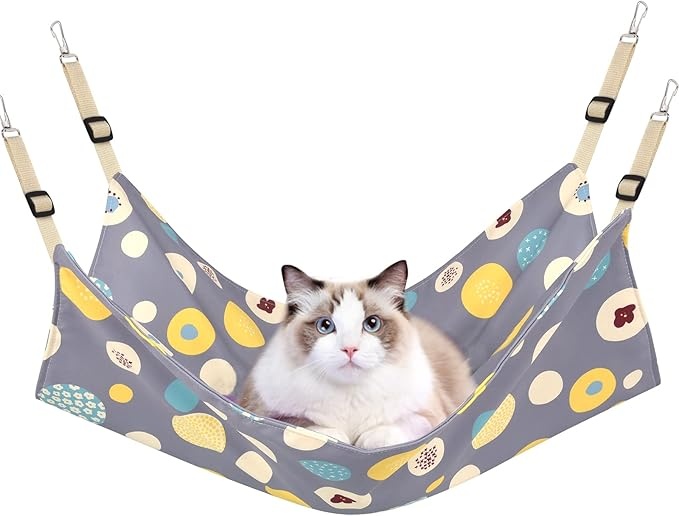
Cat Hammock Bed Cool Summer Hanging Adjustable Pet Hammock Bed for Cats/Small Dogs/Rabbits/Other Small Animals (Grey)
Brand: PERSUPER
About This Well Made Cat Hammock - Straps and clips are sturdy, and the straps are sewn securely with dual stitches design, newly designed clips have bigger openings for easy installation and better durability. 22 x 18 inches large pet hammock provides secure support for your lovely pet for a max weight of 20 pounds. They can run around, wrestle, and jump in the hammock bed Reversible and Washable - Double-sided design gives more options when the season changes and our cat cages indoor could always switch to another side when one gets dirty, Plus, the washable surface (hand wash or wash machine) means that you should never be worried about the stains remaining on the cat hammock bed Fits for Most Small Pets - 22 x 18 inches, supporting up to 20 lbs, offer a sleeping and resting place for cats, small dogs, hamsters, rabbits, or other small pets, with the adjustable straps, you can also set the position and height of your hanging cat hammock to the most desirable. Persuper cat cages add endless fun to your pet's life Indoor and Outdoor Multi-occasions - Our cat hanging bed is compatible with cages, tables, and chairs of different sizes. The stainless steel clips will strongly grab the cage. It is an ideal product for you to save space. Let your cats lay on the hammocks in their outdoor cage and watch the world around them Clean and Maintain with Ease - Our cat bed can be hand wash or in the washing machine. (because of the metal hooks, please use a washing bag to protect your washing machine from damage.) Overview Brand : PERSUPER Breed Recommendation : small Special Feature : Adjustable Material : cloth Target Species : Cat
Category: Animals & Pet Supplies > Pet Supplies > Pet Beds > Hammocks